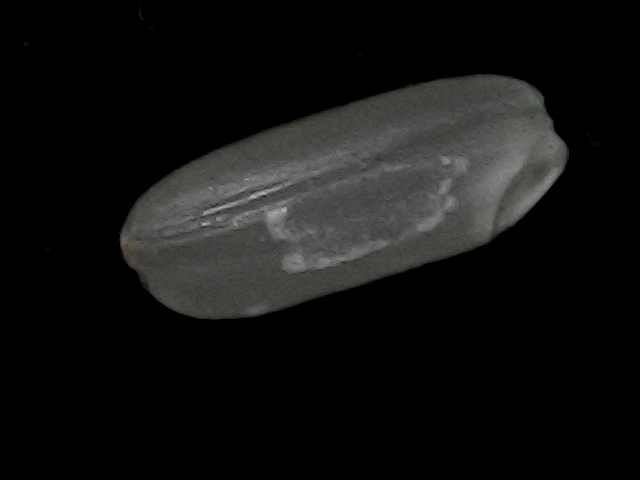
Rice variety: BD95